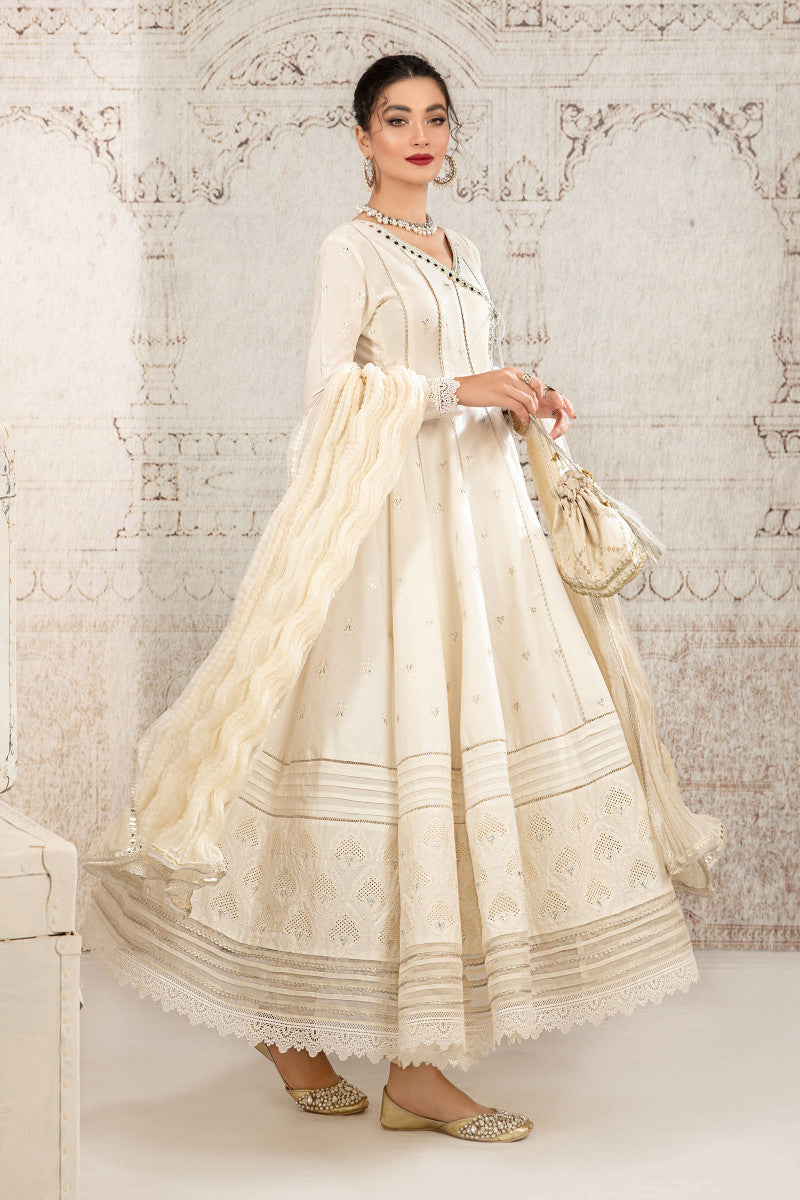
ivory embroidered net long anarkali